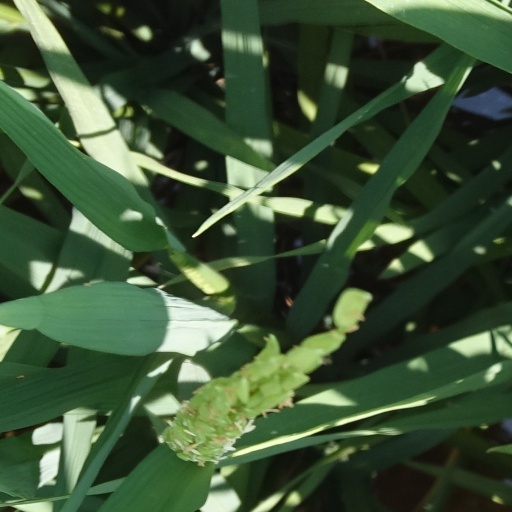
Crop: rice